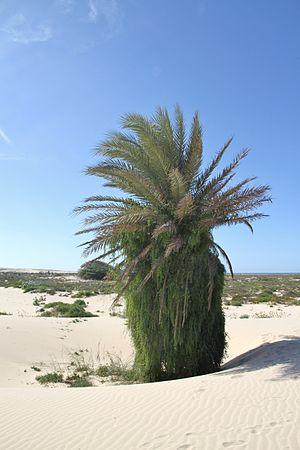
Phoenix atlantica est une espèce de Palmier menacée d'extinction de la famille des Arecaceae, dans le genre Phoenix. Il est endémique aux Îles du Cap Vert.